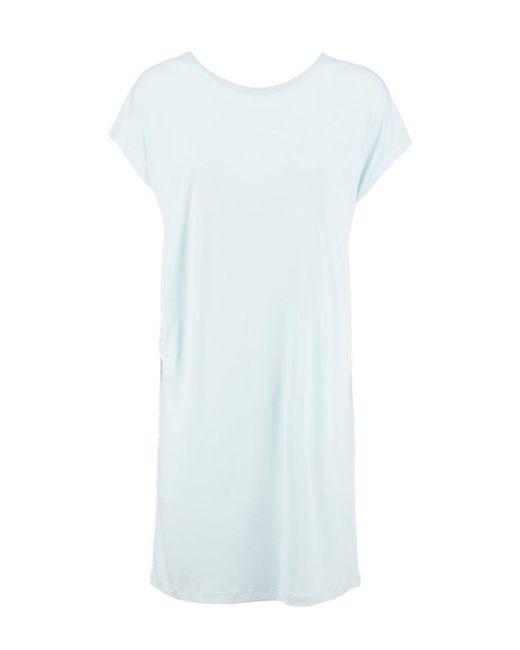
Hemdärmliges Midikleid hellblau für Damen